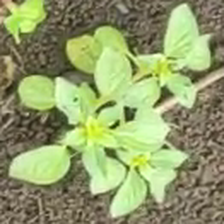
Weed species: Lamber_Quarter_plant(Chenopodium )